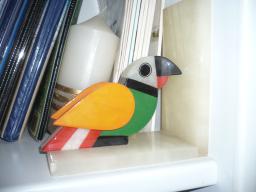
Label: Background_without_leaves